Brad Cresswell

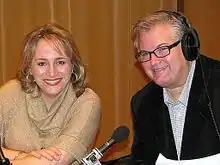
Soprano Patricia Racette with host Brad Cresswell during the Metropolitan Opera Quiz, 2012

During the early 2000s Cresswell joined the NPR affiliate in New York City, WNYC, as a music host and producer. At WNYC, Cresswell helped to create one of the first contemporary classical music services on the internet and HD radio, WNYC2. He has also made guest appearances on the popular Public Radio programs "Studio 360" and "Radiolab". In 2007 Cresswell received the first ASCAP Deems Taylor Multimedia Award for his work on the online music festival "24 Hours and 33 Minutes, The Playful and Playable Cage".